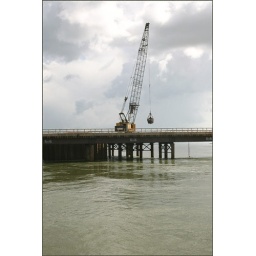
The ferry crossing the McKenzie river in the Northwest Territories. near Fort Providence. There is a bridge under construction.